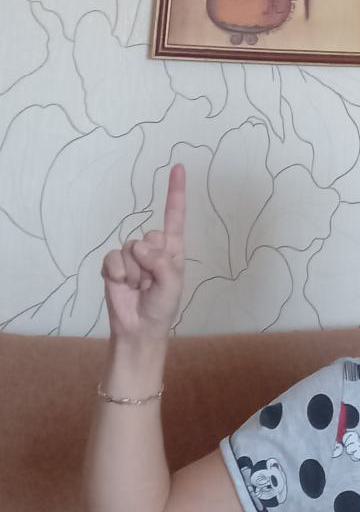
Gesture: one